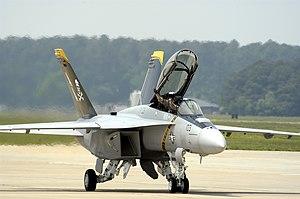
Un officier des systèmes d'armes est un aviateur militaire responsable des systèmes d'armes d'un avion ou d'un hélicoptère.